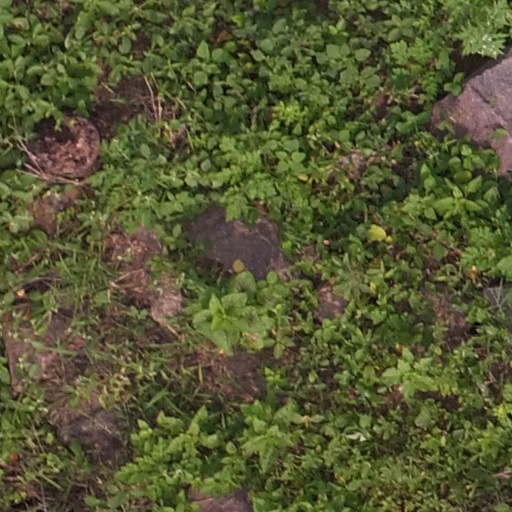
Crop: maize; corn